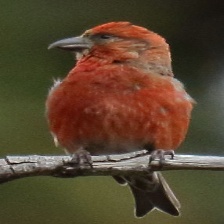
Species: RED CROSSBILL
Scientific name: LOXIA CURVIROSTRA